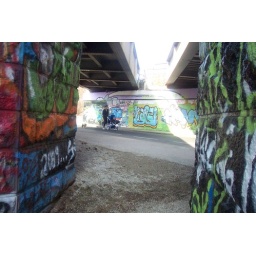
man running with his dog and baby in a pram